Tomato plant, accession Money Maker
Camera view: vertical (180 deg); turntable rotation: 240 degrees
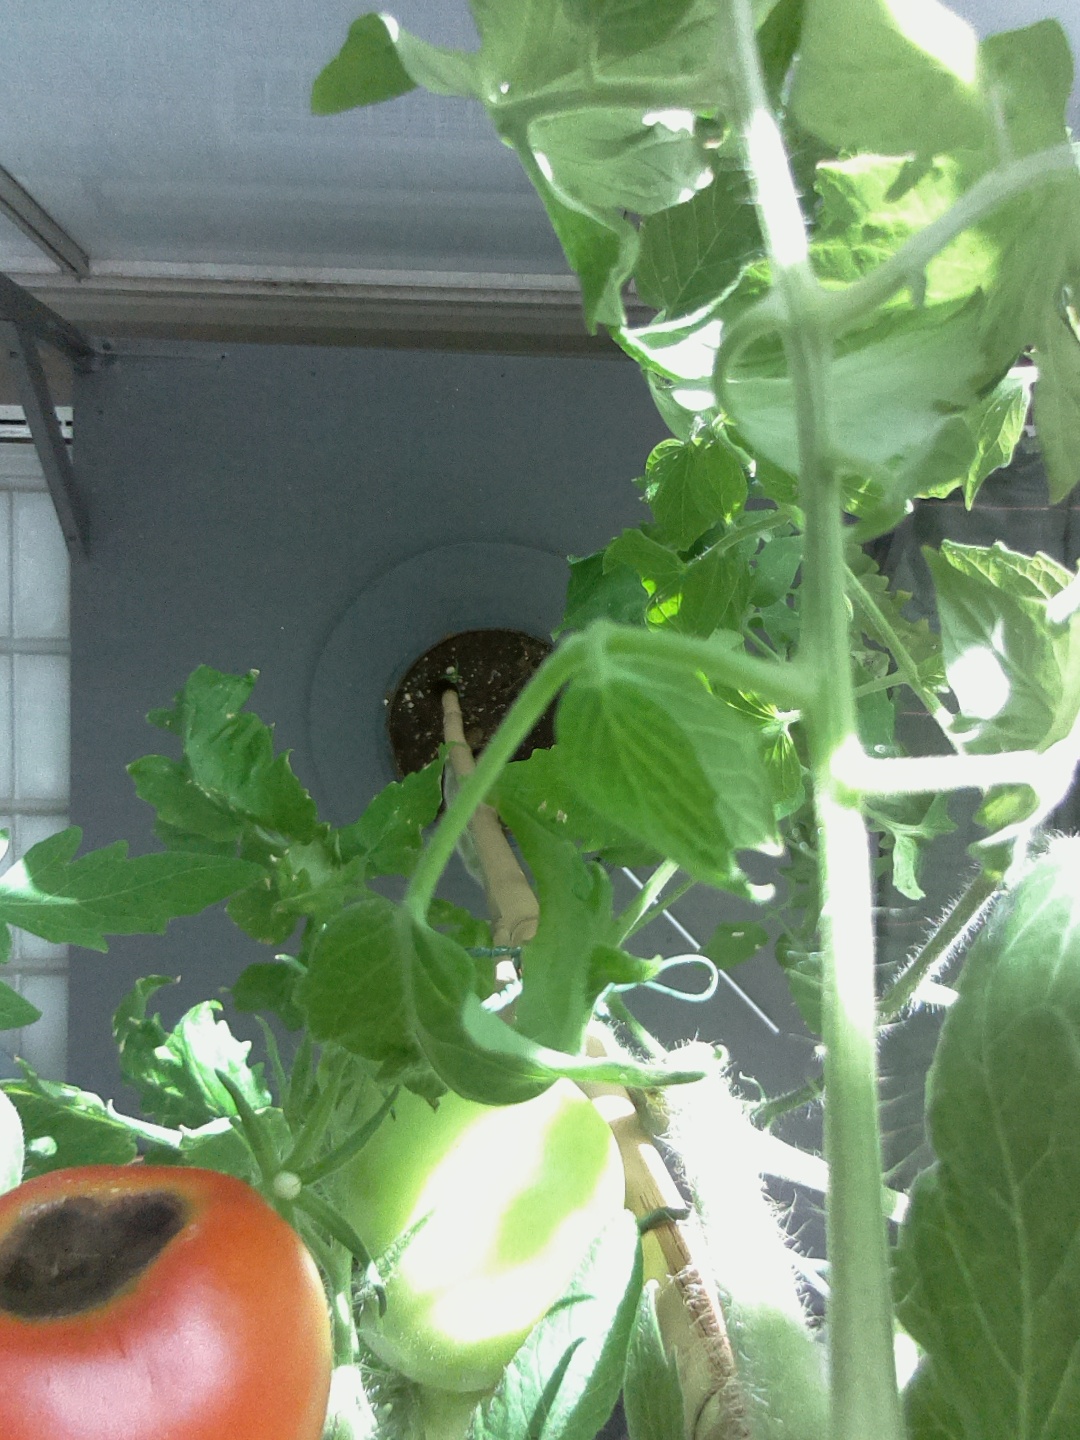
BBCH growth stage 83: 30%-40% of fruits show typical fully ripe color